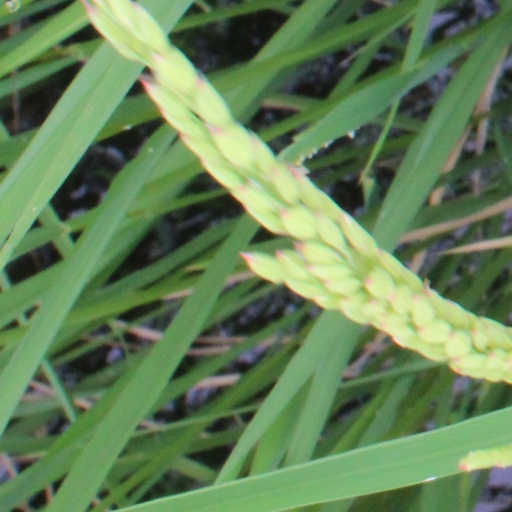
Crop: rice